Mihály Zichy

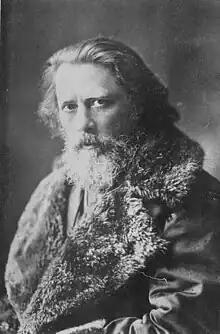
Zichy in 1881

Mihály Zichy (15 October 1827 – 28 February 1906) was a Hungarian painter and graphic artist. He is considered a notable representative of Hungarian romantic painting. He lived and worked primarily in St. Petersburg and Paris during his career.